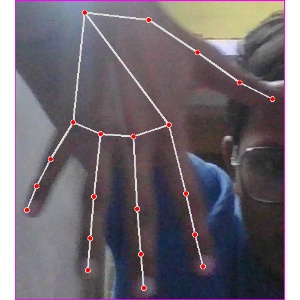
अक्षर: ढ